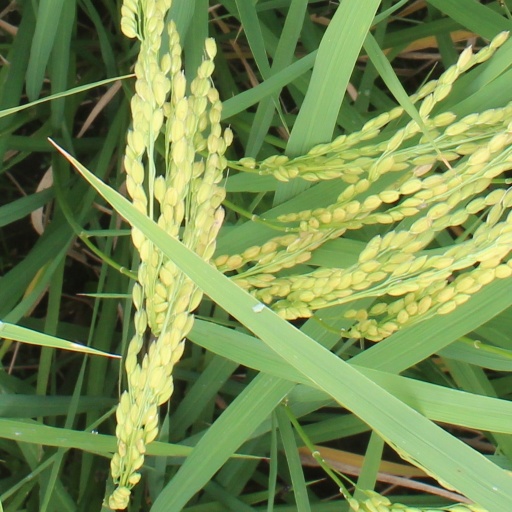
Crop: rice